Yucca Flat

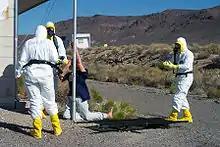
First responder trainees treat a simulated radiation victim in Area 1

The radioactivity present on the ground in Area 1 provides a radiologically contaminated environment for the training of first responders. Trainees are exposed to methods of radiation detection and its health hazards. Further training takes place in other areas of NTS.